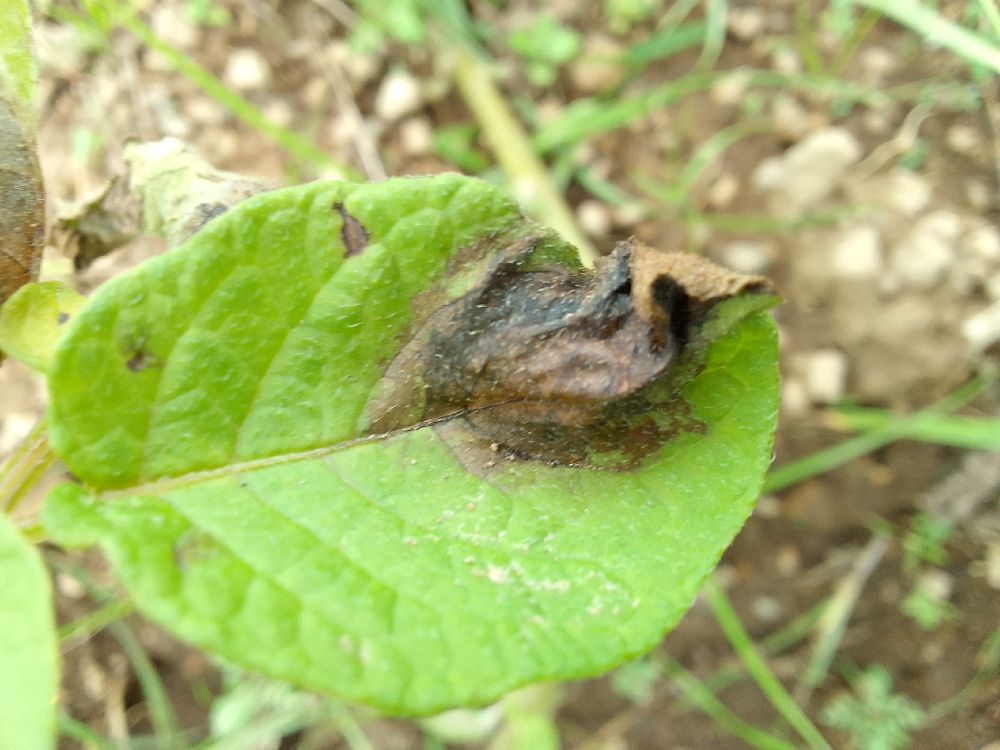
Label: Late blight